Juan de Fuca Plate (soccer)

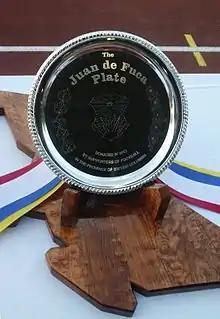
The Juan de Fuca Plate on display

The Juan de Fuca Plate is an annual trophy awarded by supporters to the best semi-professional team in the Canadian province of British Columbia. The trophy is currently awarded to the League1 British Columbia club who accrues the greatest number of combined points across the men's and women's divisions. From 2012 through 2019, it was awarded to the winner of the season series of matches played between British Columbian teams in the Premier Development League (later known as USL League Two).